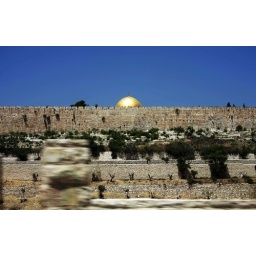
golden dome over wall at speed